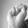
ASL letter: S